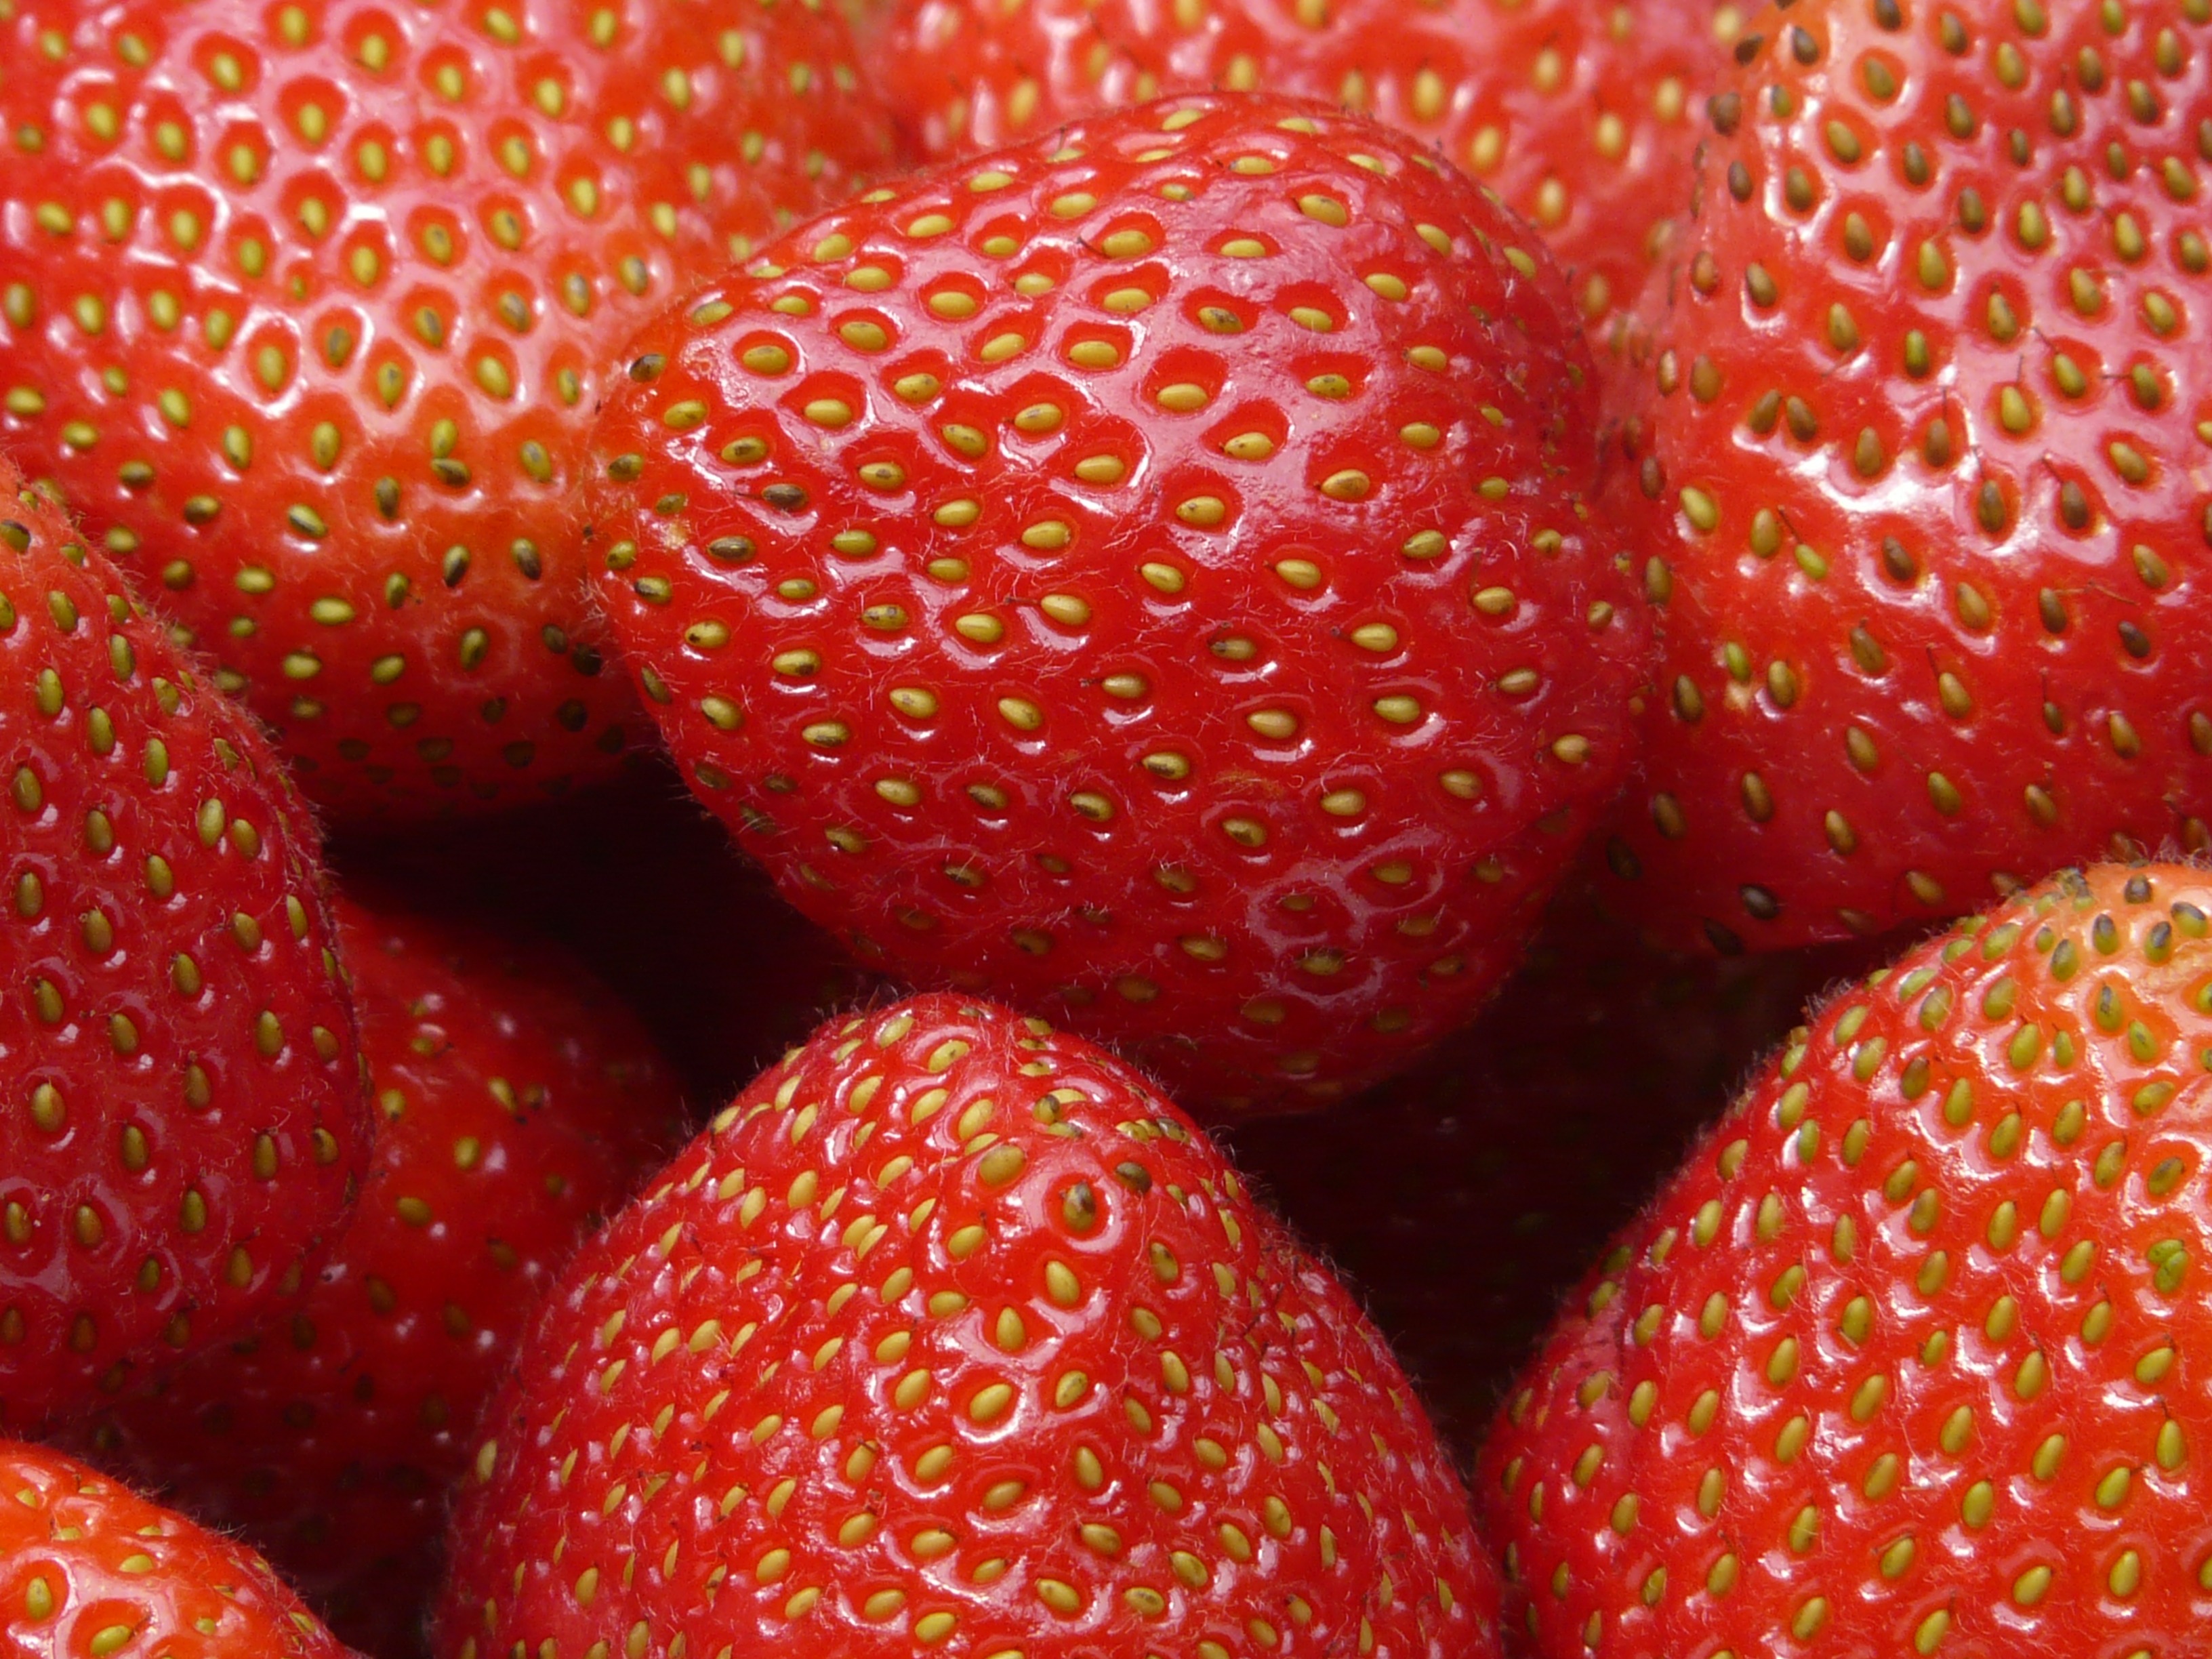
plant, fruit, sweet, food, red, produce, delicious, strawberry, berries, fruits, strawberries, fragaria, collective nut fruit, garden strawberry